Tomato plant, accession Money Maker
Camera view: vertical (180 deg); turntable rotation: 120 degrees
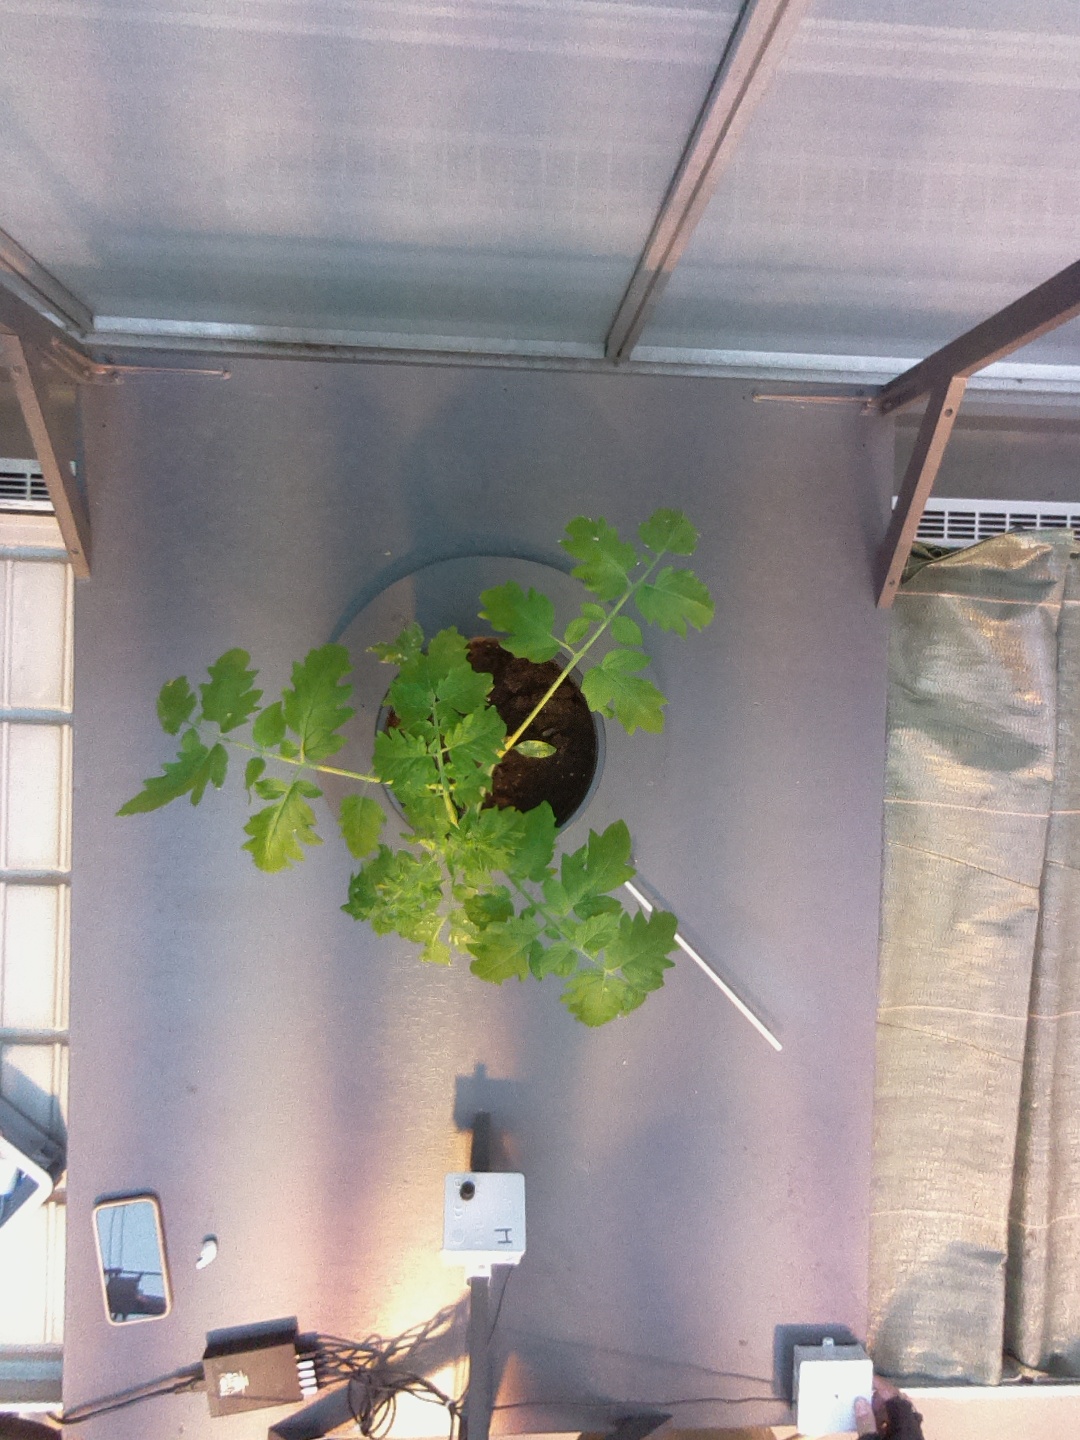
BBCH growth stage 14: 8 of true leaves visible